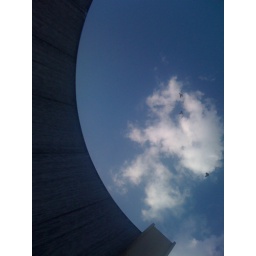
Looking up in the water wall in Houston